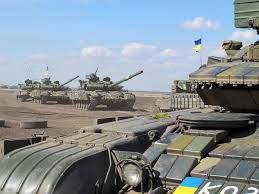
Label: Tank